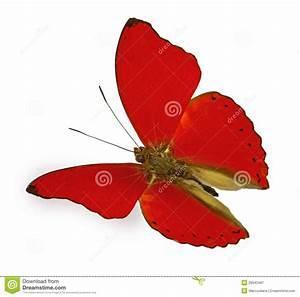
butterfly